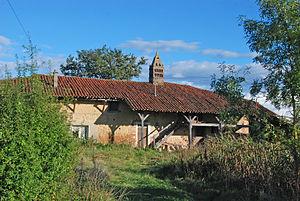
Ferme de Grandval, Grandval (Classé, 1981) This building is indexed in the Base Mérimée, a database of architectural heritage maintained by the French Ministry of Culture,
La ferme de Grandval est une ferme située à Saint-Trivier-de-Courtes, en France.
Cet article recense les monuments historiques de l'Ain, en France.
Saint-Trivier-de-Courtes est une commune française, située dans le département de l'Ain en région Auvergne-Rhône-Alpes, située à 30 km au nord-ouest de Bourg-en-Bresse.